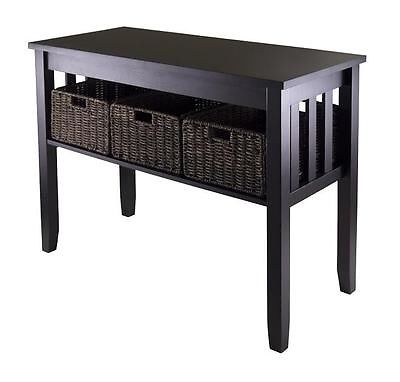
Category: table